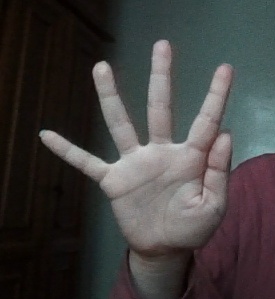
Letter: sheen